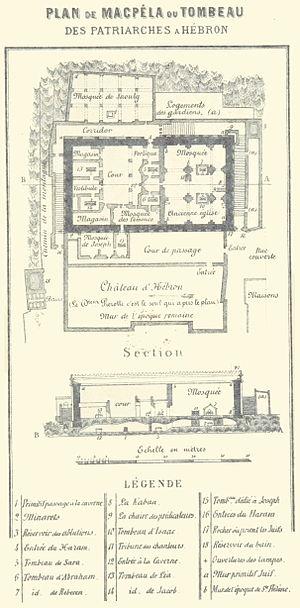
Le tombeau des Patriarches est un monument construit durant la période du Second Temple sur un ensemble de grottes, situé dans la vieille ville d'Hébron, au sud-ouest de la Cisjordanie. Le monument abrite des cénotaphes construits au-dessus de tombes attribuées aux patriarches bibliques Abraham, Isaac, Jacob et à leurs épouses Sarah, Rébecca et Léa. Un édifice accolé au mur sud-ouest abrite un cénotaphe attribué à Joseph. Il est l'un des endroits les plus sacrés du judaïsme et selon la tradition juive, la caverne est aussi le lieu de sépulture d'Adam et Ève. C'est un lieu saint et un site de pèlerinage pour les religions monothéistes : judaïsme, christianisme et islam.